Don Juan (poem)

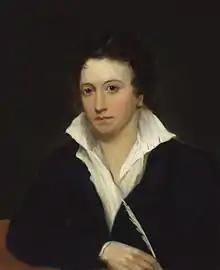
Artistic recognition: The Romantic poet P. B. Shelley much admired Lord Byron's style of writing in achieving the tone of epic narrative in "Don Juan". (Alfred Clint, 1829)

The seraglio. The sultan and the sultana retire for the evening, and Don Juan, still dressed as the woman "Juanna", is taken to the crowded harem, where the odalisques reside. Juanna must share a couch with Dudù, a pretty seventeen-year-old girl. When asked his name, Don Juan calls himself "Juanna". The narrator tells that Dudù is a "kind of sleepy Venus ... very fit to murder sleep... Her talents were of the more silent class ... pensive..." Dudù gives Juanna a chaste kiss and undresses.